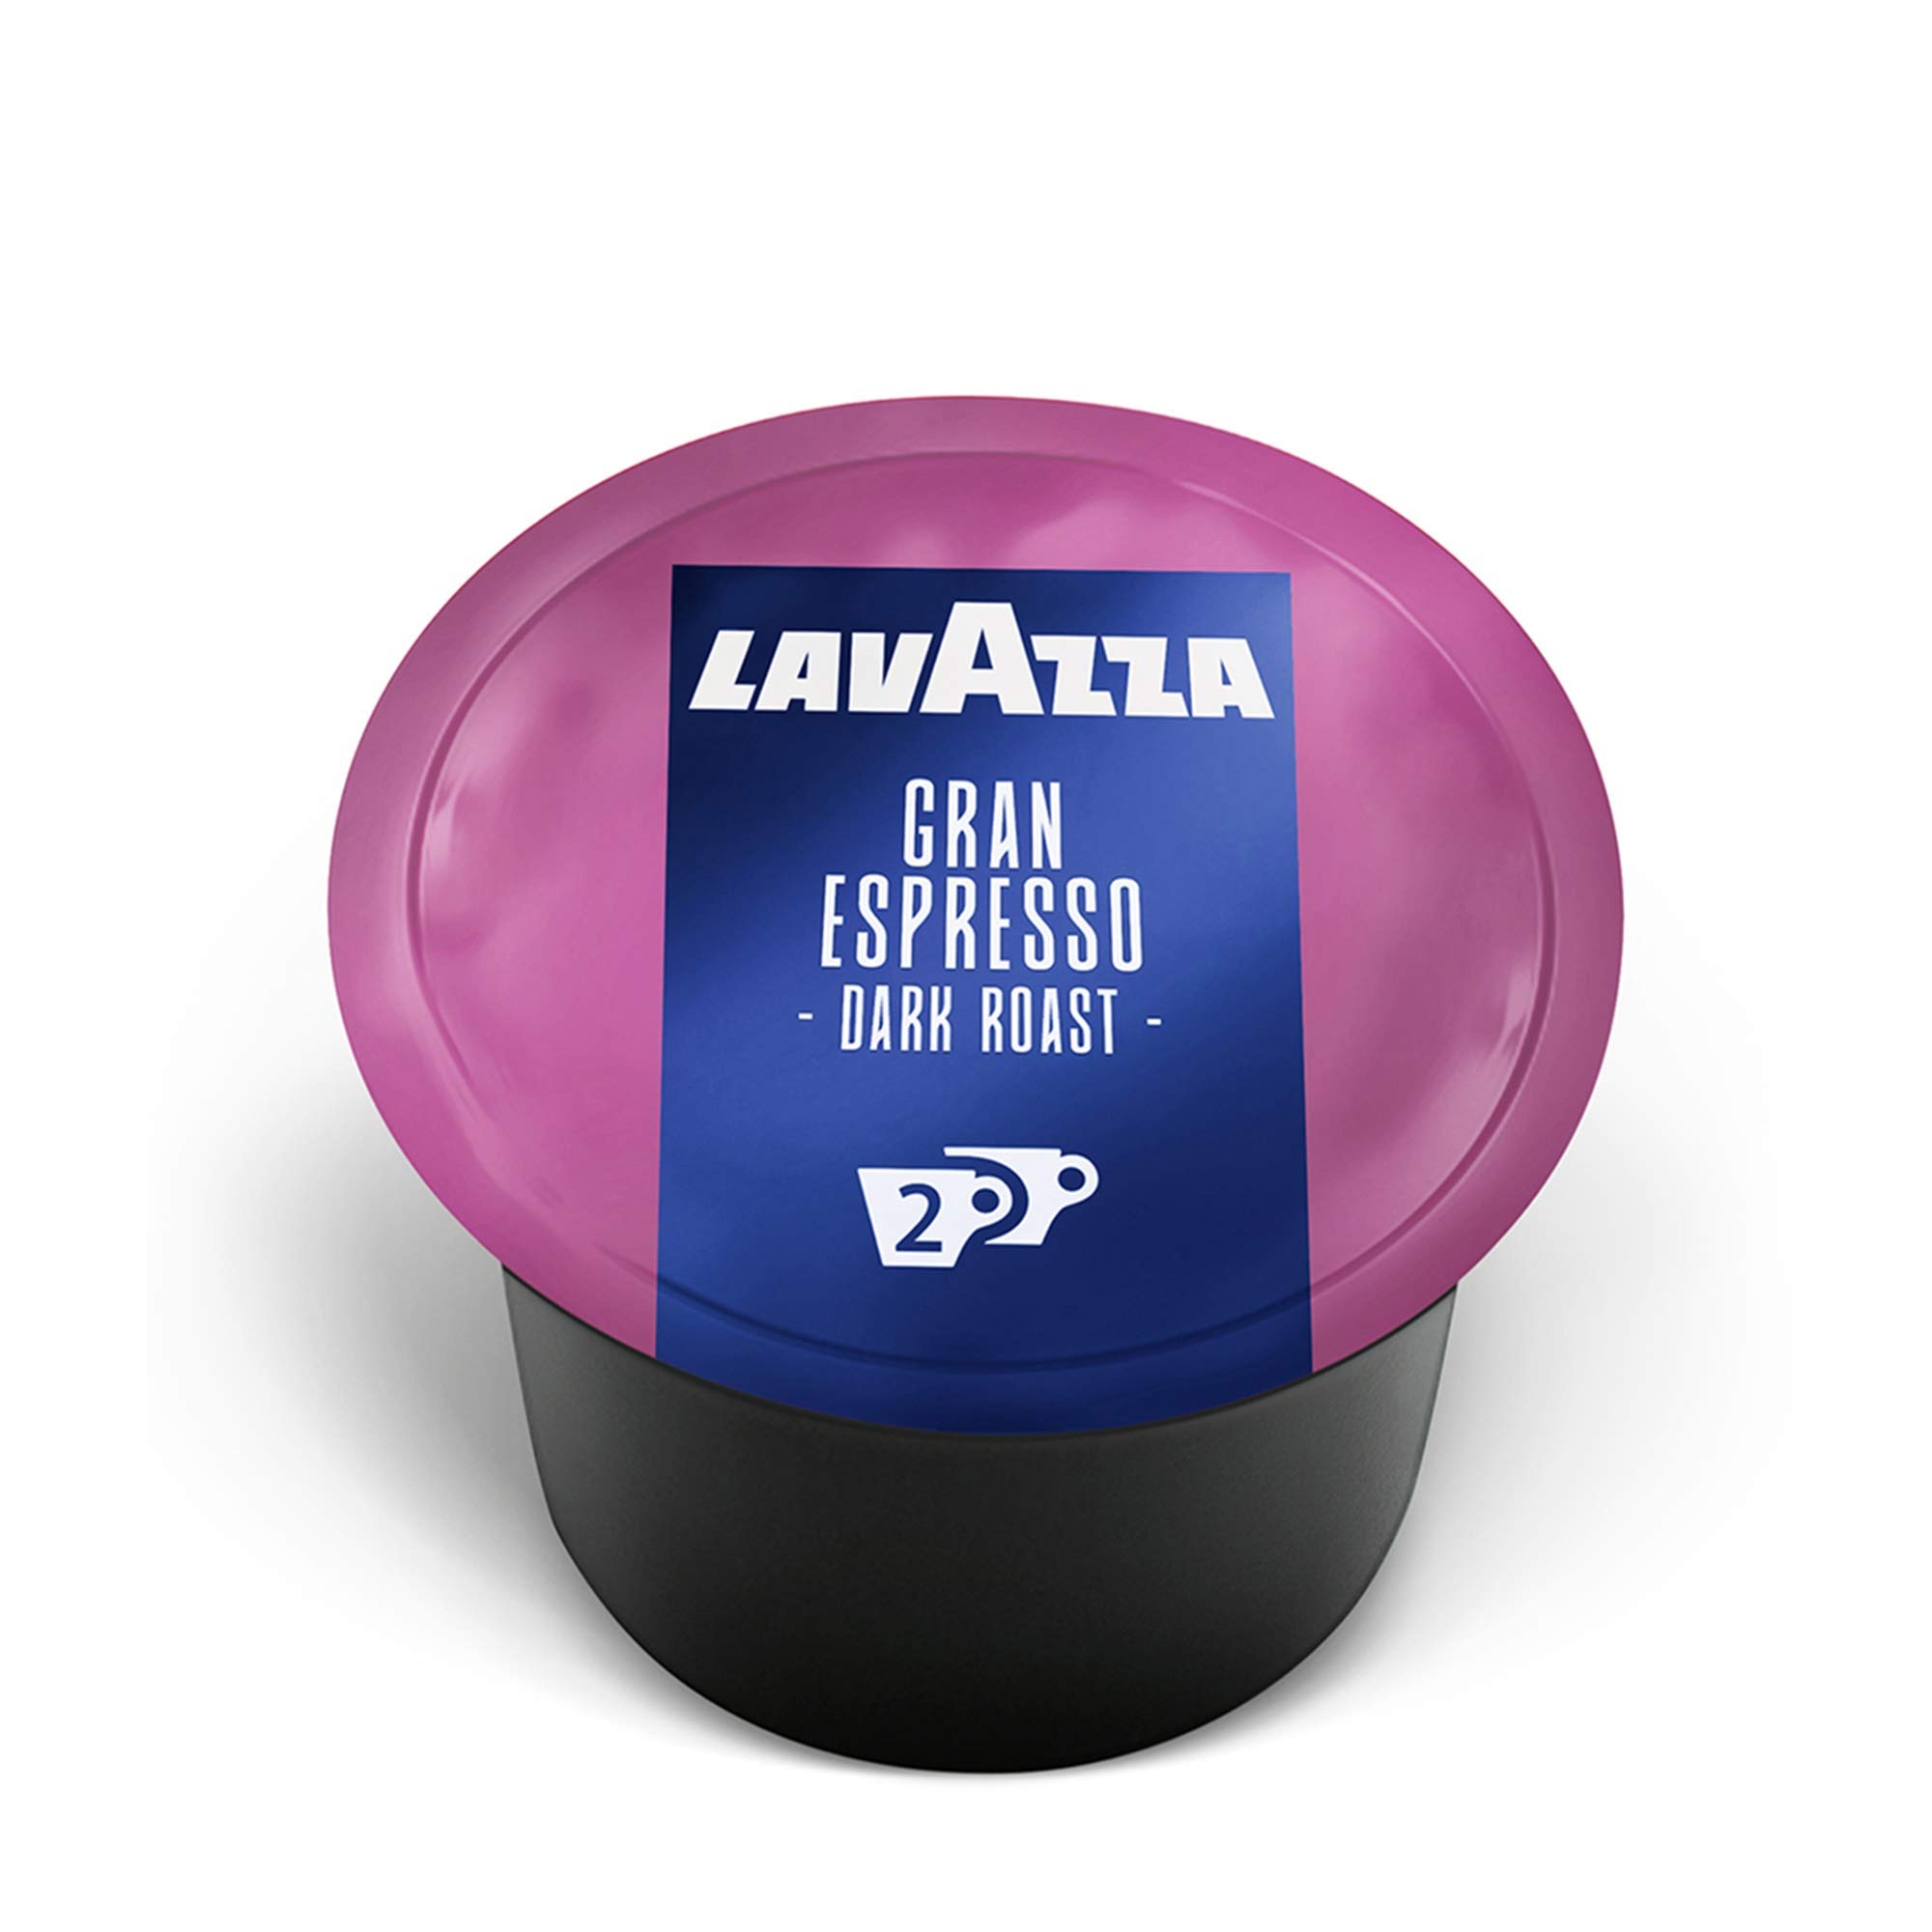
Item Name: Lavazza Blue Gran Espresso 2 Coffee Capsules 100 Count (Pack of 1)
Bullet Point 1: Pack of 100 single-serve Lavazza Blue capsules with the espresso Cafe Gran espresso 2 Coffee blend
Bullet Point 2: Unique aromatic notes of smoky and oak
Bullet Point 3: Arabica 40%/ Robusta 60%
Bullet Point 4: Double shot of espresso
Bullet Point 5: Blended and roasted in Italy
Bullet Point 6: Can only be brewed using a Lavazza Blue machine
Value: 100.0
Unit: Count

Price: 75